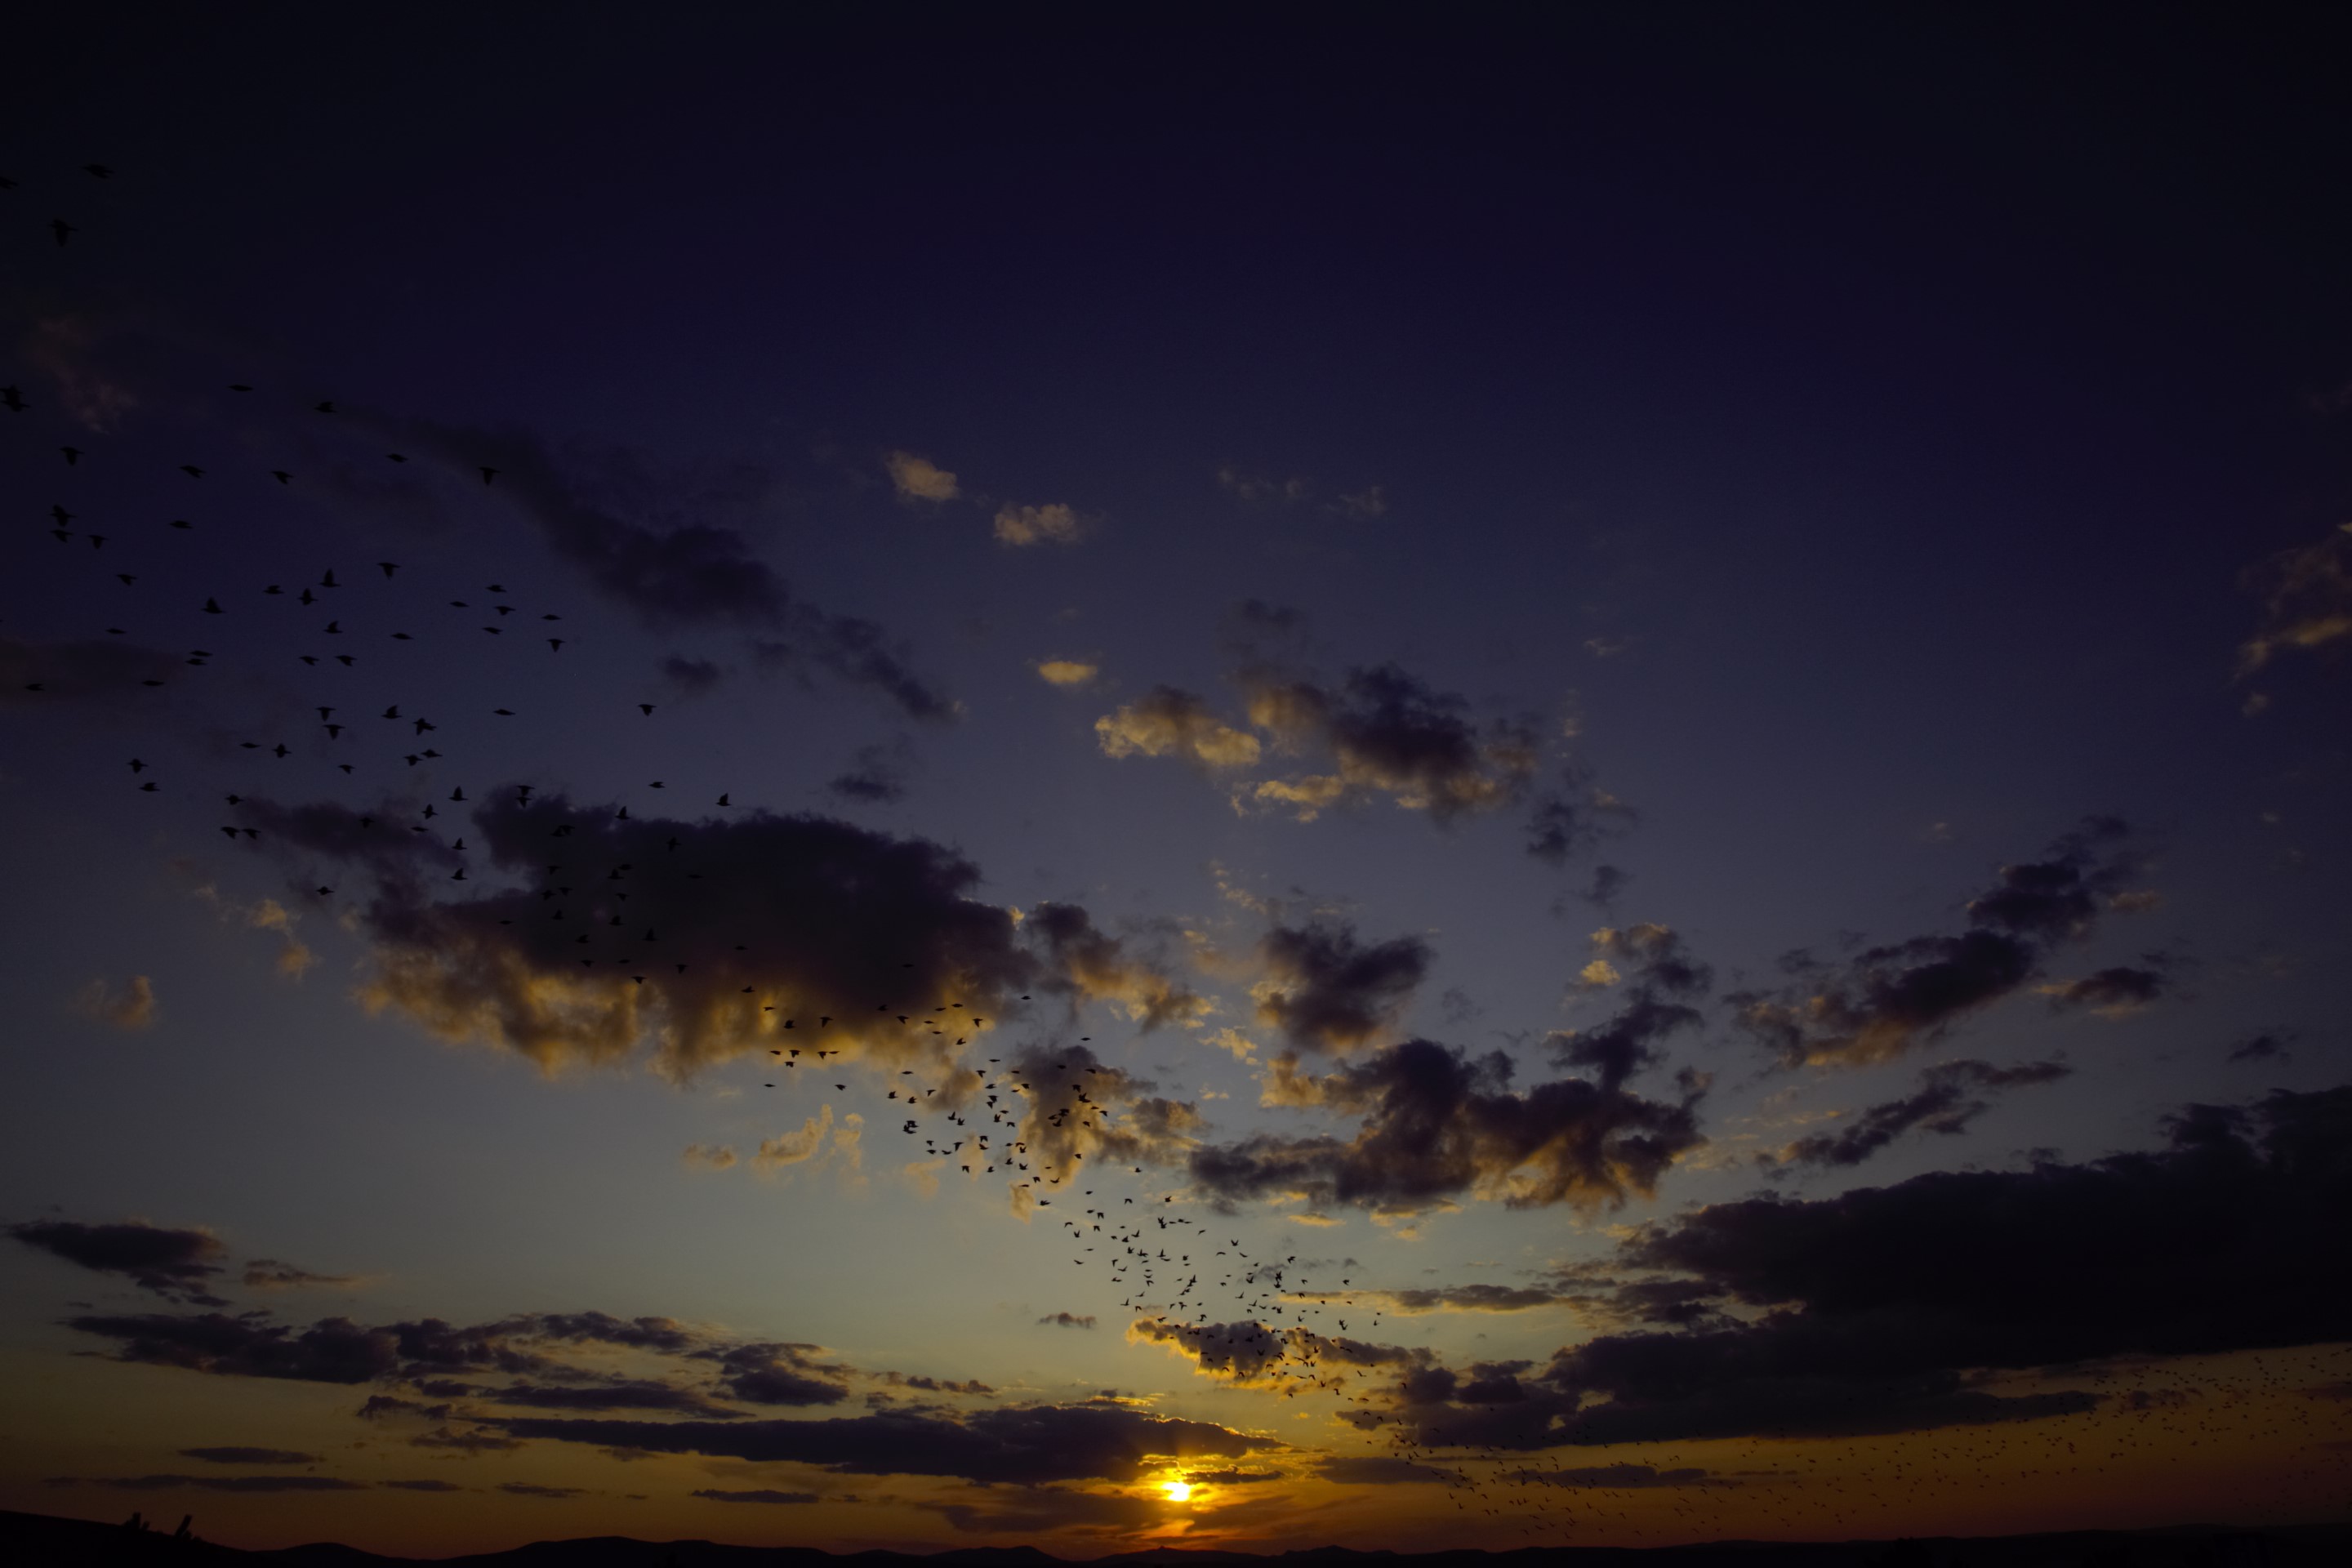
sunset, evening, nature, beautiful, birds, sky, clouds, sun, romantic, cloud, afterglow, horizon, dusk, night, atmosphere, atmospheric phenomenon, morning, water, darkness, sunrise, cumulus, tree, dawn, meteorological phenomenon, calm, sea, landscape, photography, sunlight, geological phenomenon, space, ocean